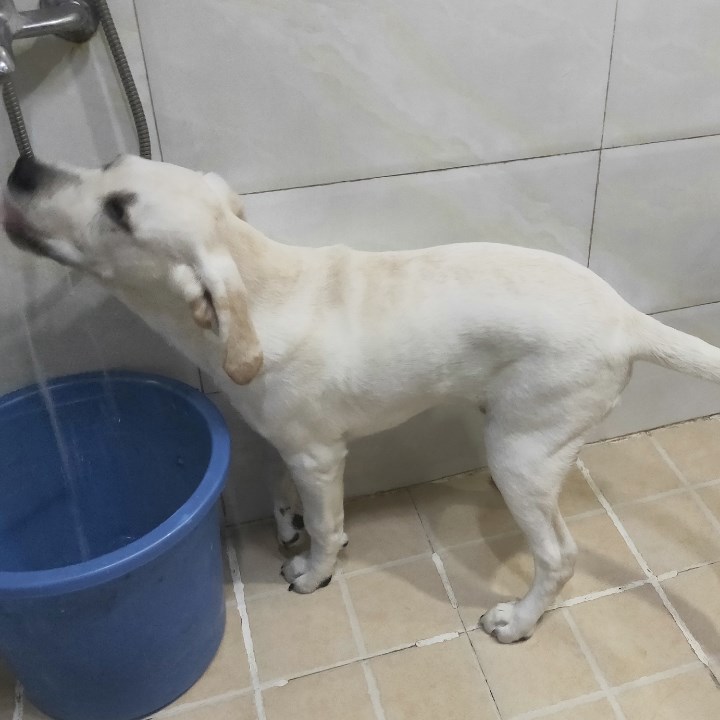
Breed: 3580-n000122-Labrador_retriever